Coulisa

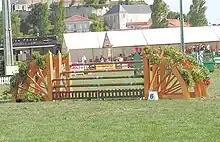
Spa bars, the type of obstacle in which Coulisa fell.

Transported to a local veterinary clinic, Coulisa presented a visible wound to a hind limb. The following day, June 23, veterinary examination revealed a hip fracture. According to the Swiss media outlet "Le Cavalier romand", the case caused quite a stir. With the ensuing surgery announced as successful in early July 2014, a recovery period lasting between four and eight months is announced for Coulisa, before her potential return to competition.